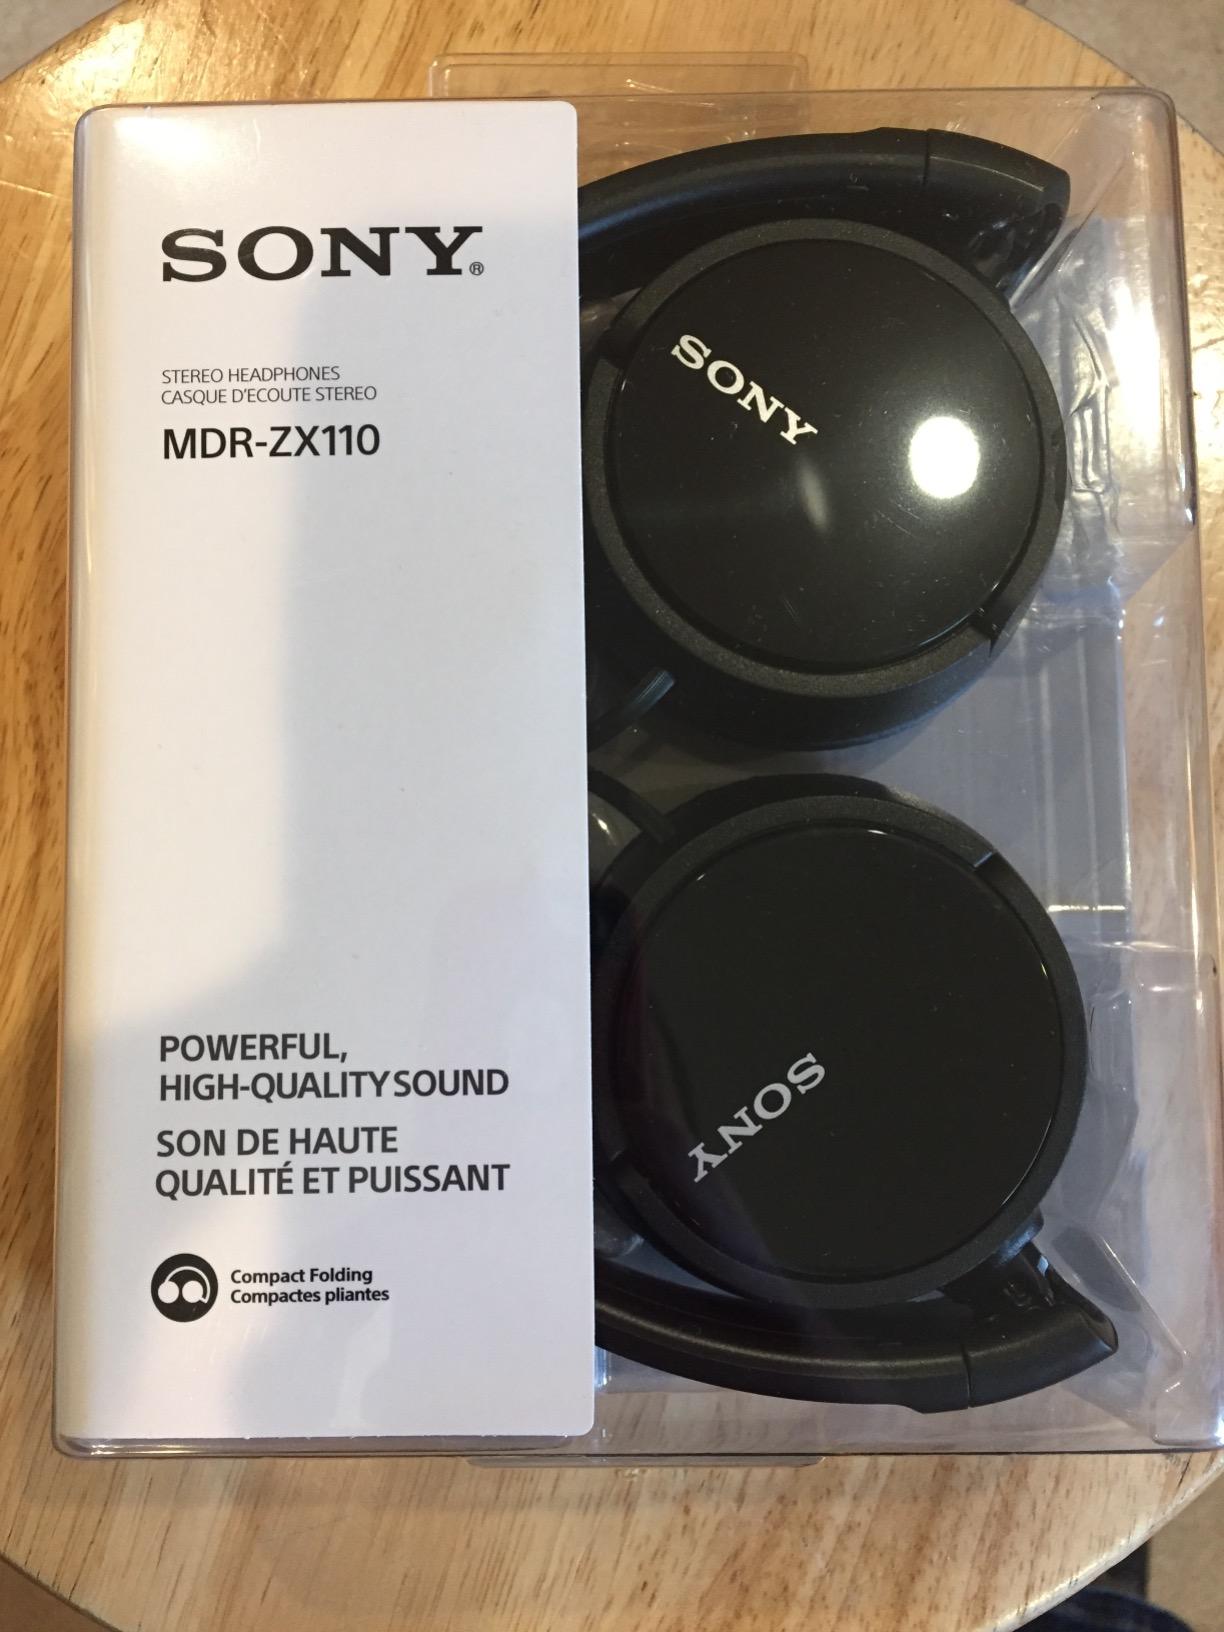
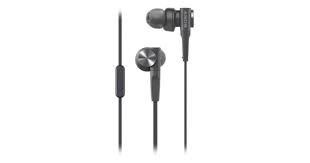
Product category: headphones
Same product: no